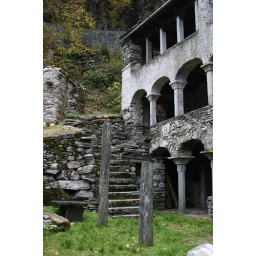
Protecting historic buildings from rock falls in Ticino, Switzerland